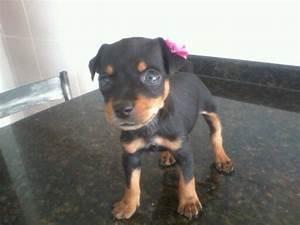
dog